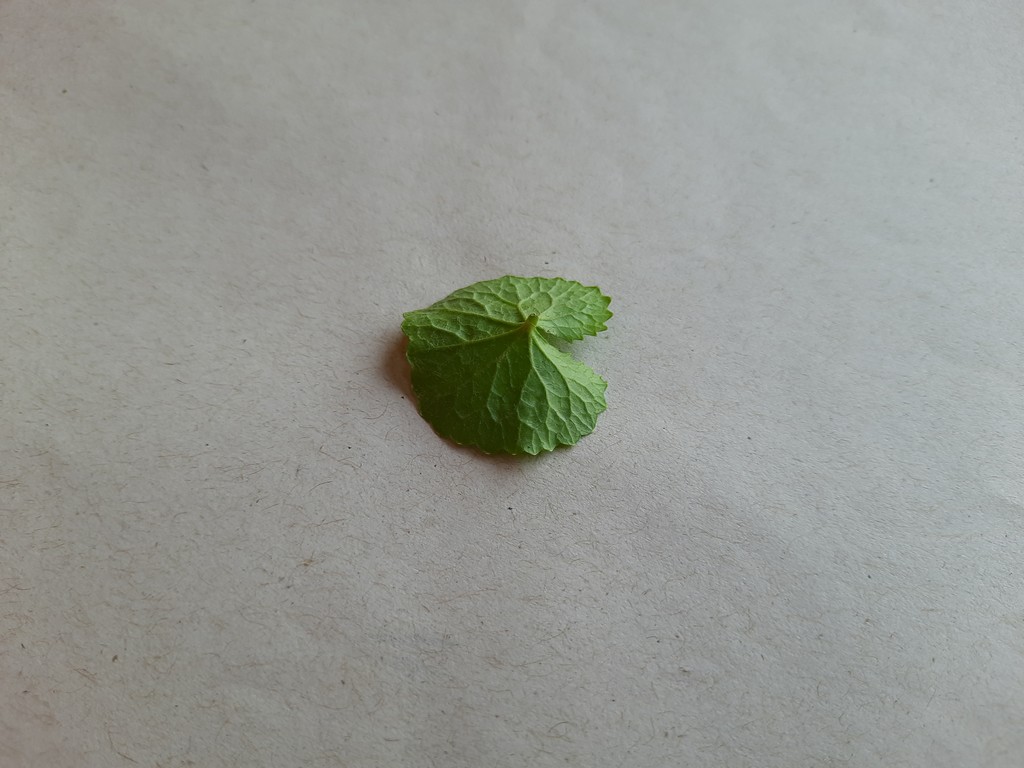
Label: Healthy